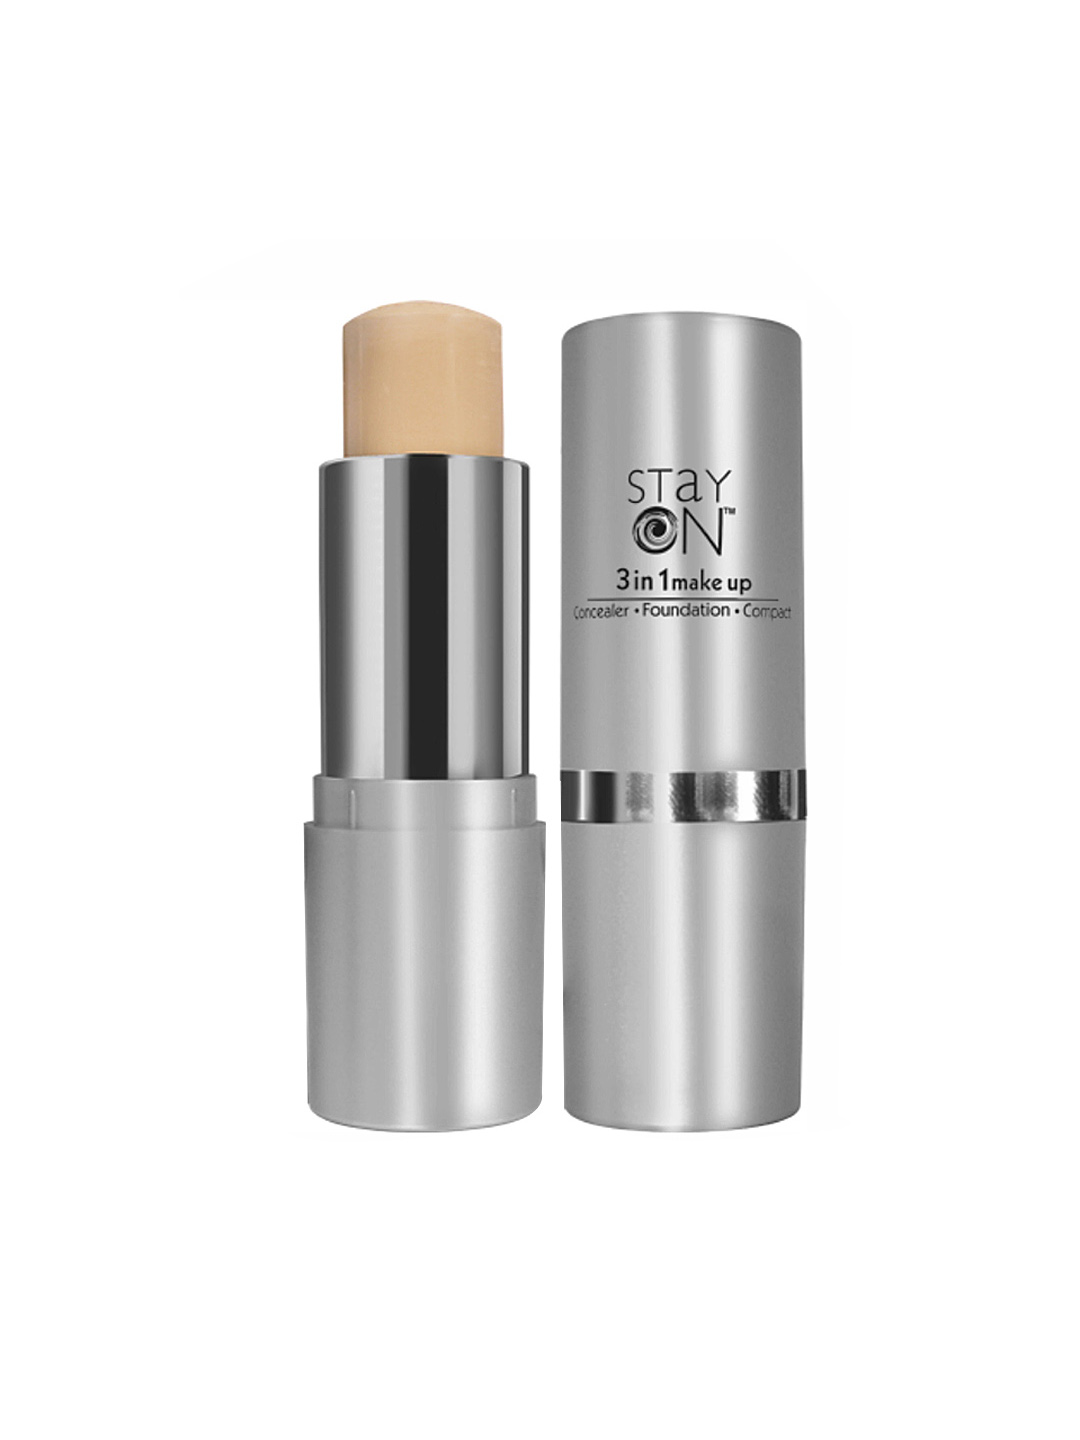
Streetwear Stay On Natural 3 in 1 Makeup
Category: Personal Care / Makeup / Foundation and Primer
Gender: Women
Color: Skin
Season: Spring 2017
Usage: Casual